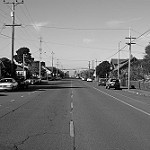
Label: B & W